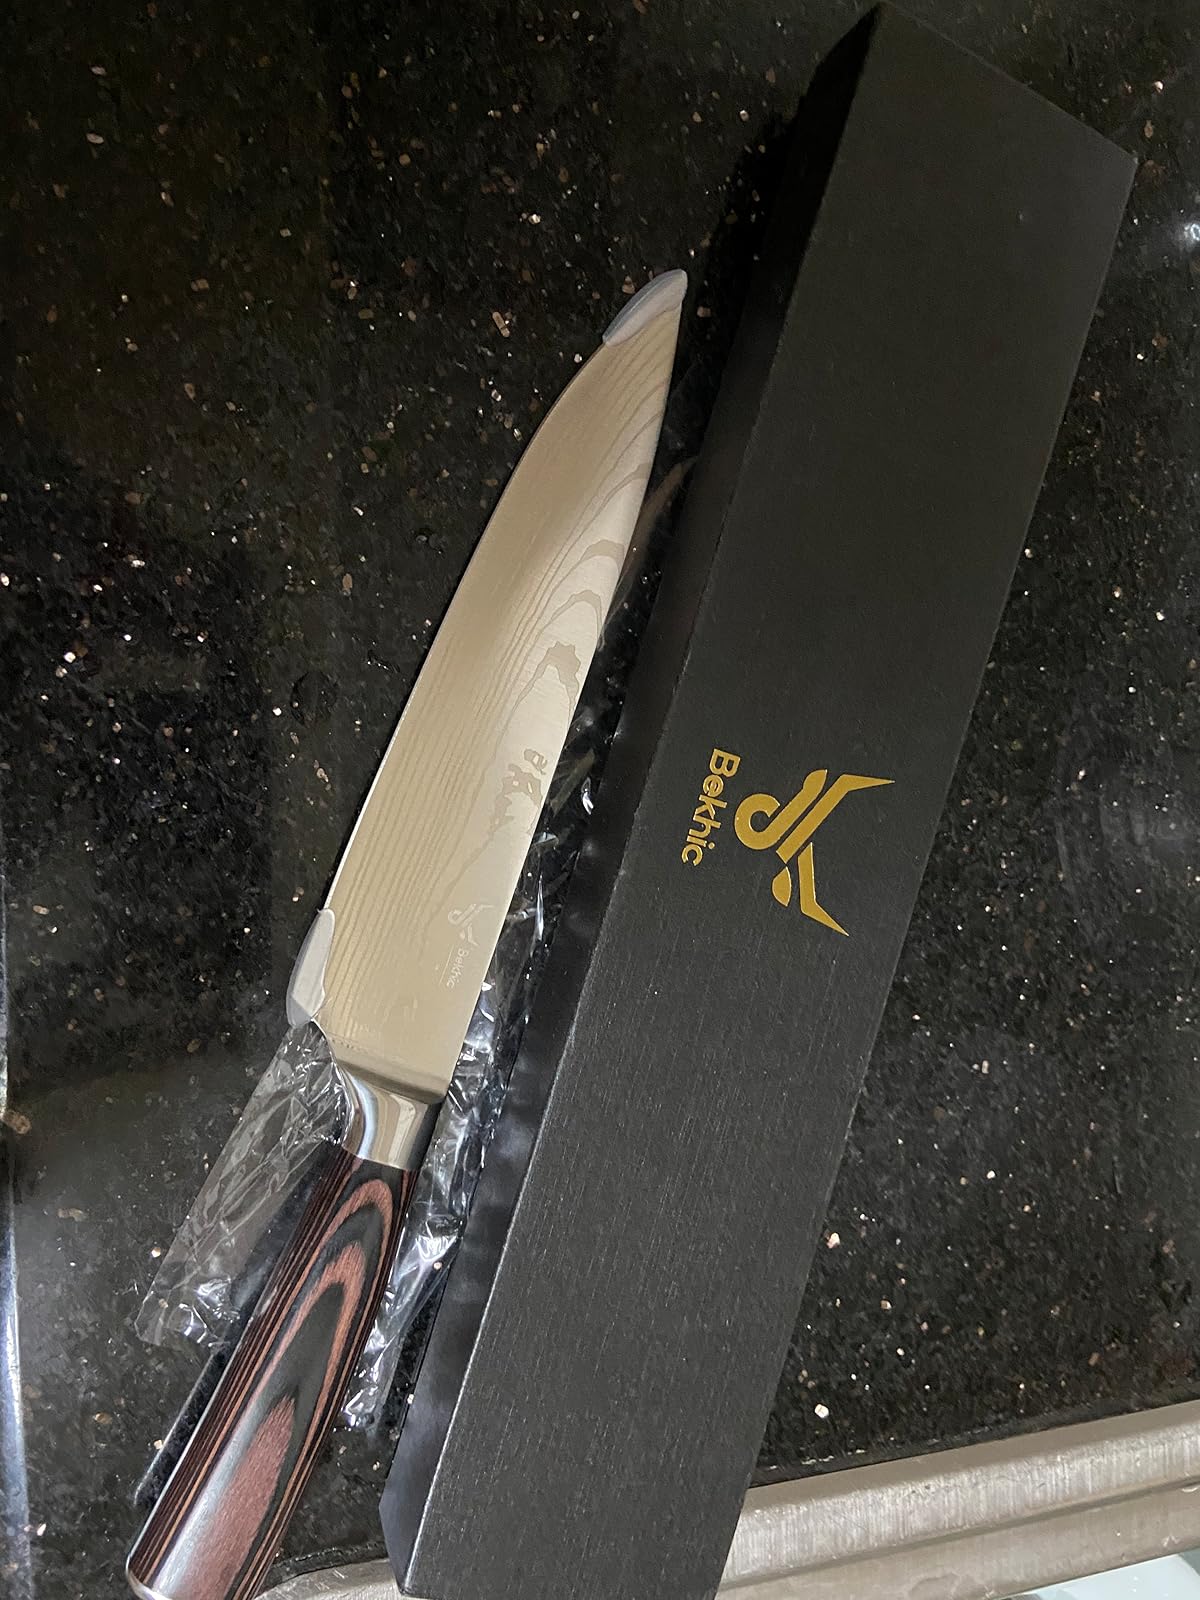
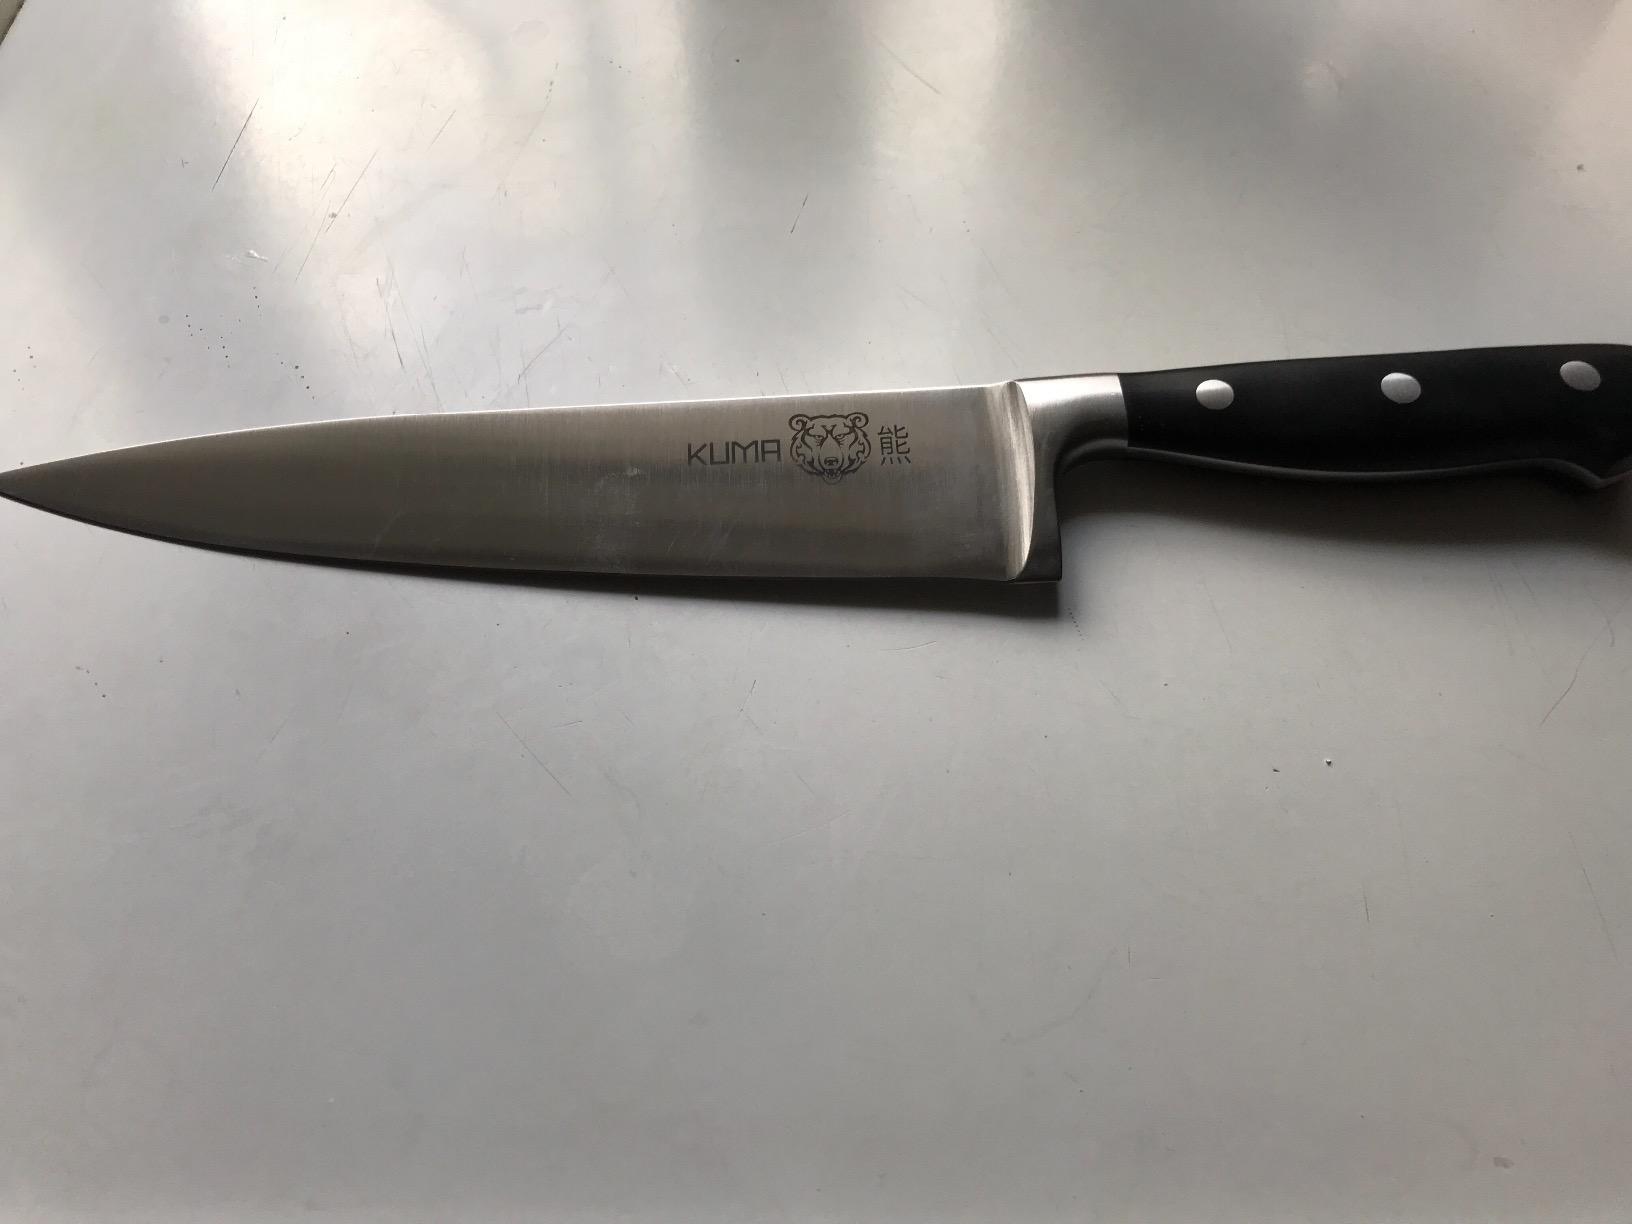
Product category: items_knife
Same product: no